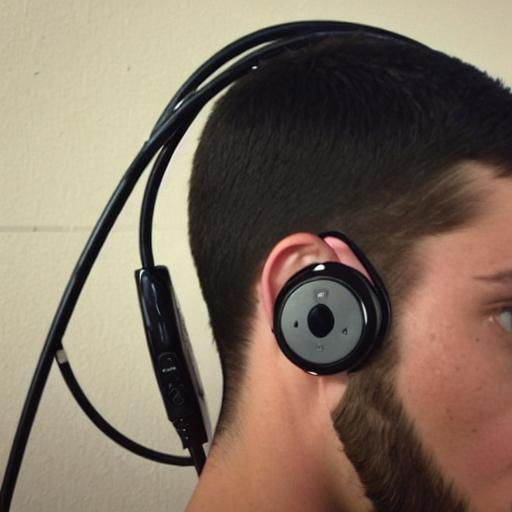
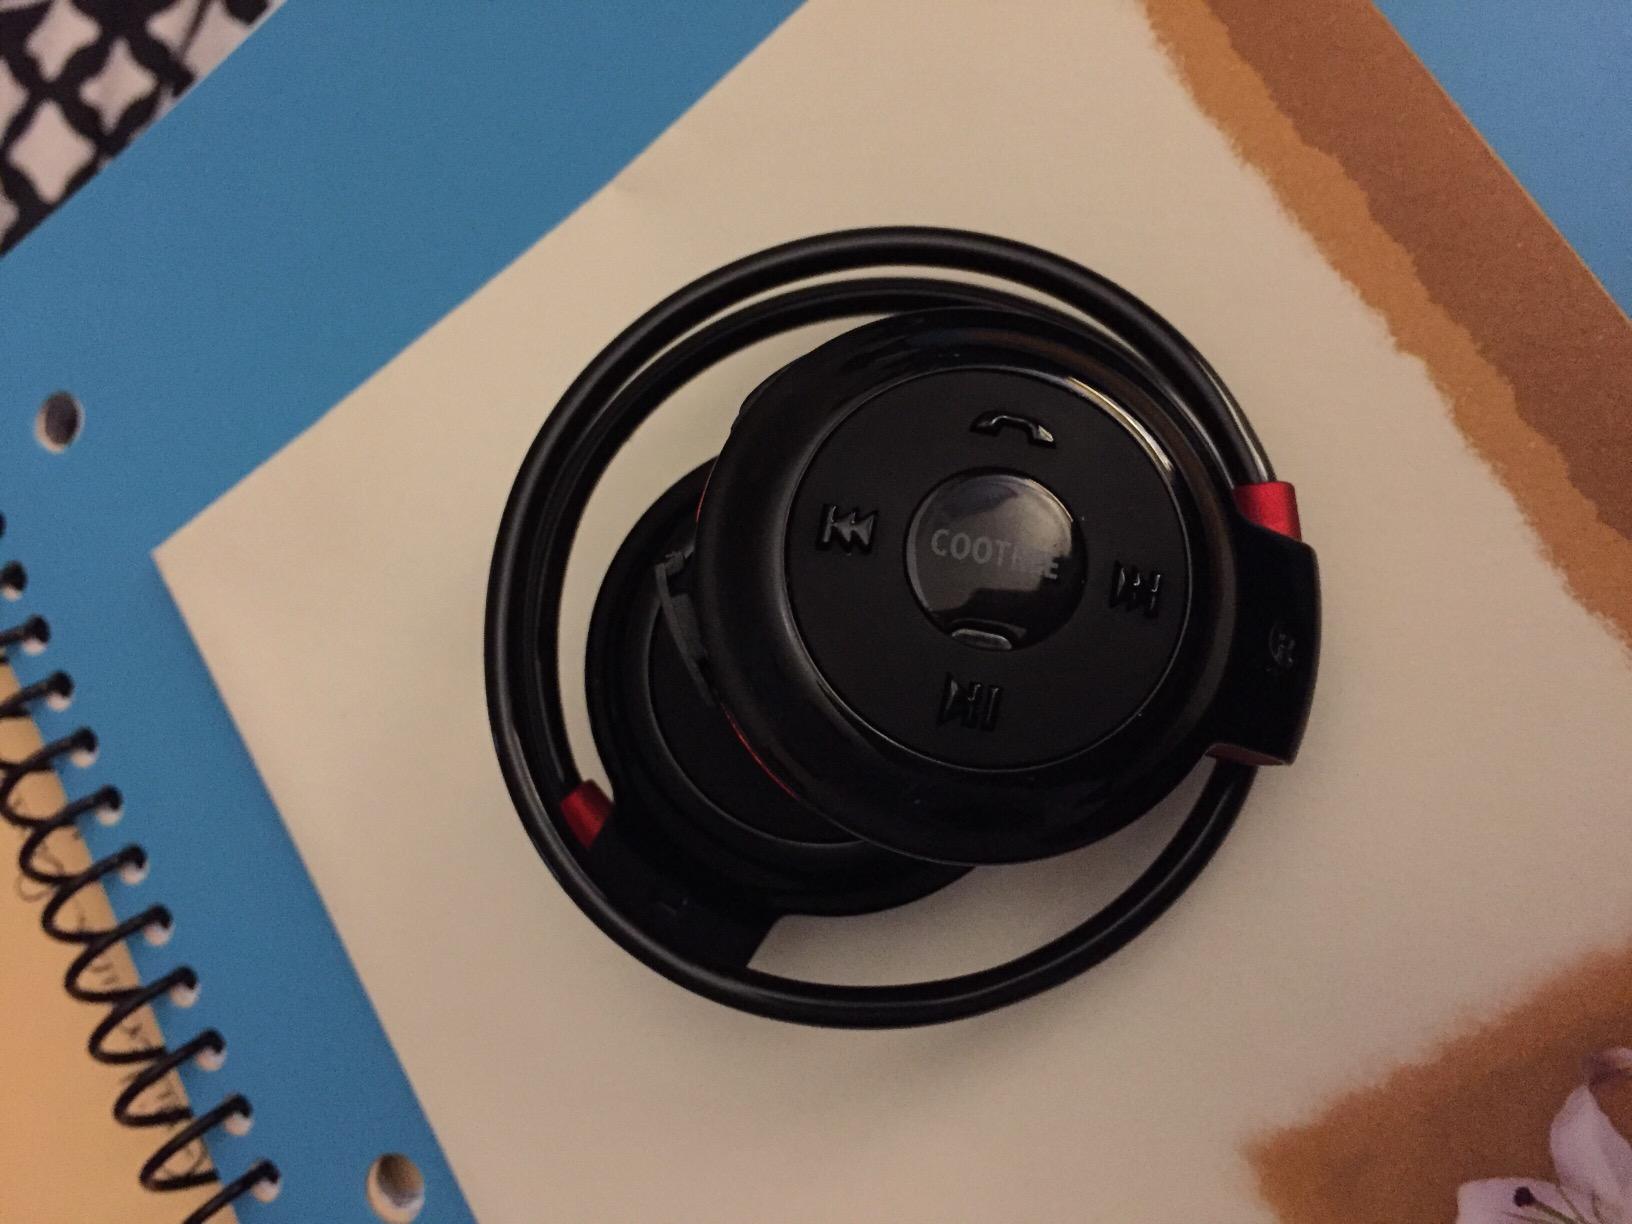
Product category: headphones
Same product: no